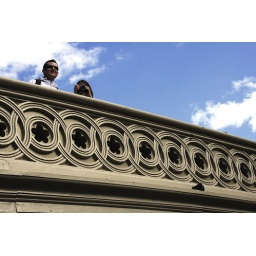
bow bridge in central park from a boat in the lake. good times.